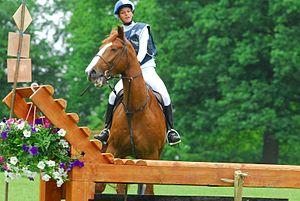
Un refus coute 20 points.
Le concours complet d'équitation est un sport équestre qui regroupe en une seule discipline trois épreuves bien distinctes : une épreuve de saut d'obstacles, une épreuve de dressage et une épreuve spécifique : le cross ou cross-country. Créée à l'origine pour tester les capacités des chevaux destinés aux forces armées, cette épreuve a évolué peu à peu pour devenir une discipline équestre à part entière. Souvent qualifié de triathlon équestre, le CCE demande, contrairement à d'autres disciplines, une polyvalence de la part du cheval comme de son cavalier.